NotGTAV

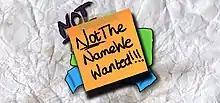
Cover art after the 2018 rebrand

As of 21 April 2018, "NotGTAV" was rebranded to "NotTheNameWeWanted" for undisclosed reasons, implied to be on the advice of legal counsel.